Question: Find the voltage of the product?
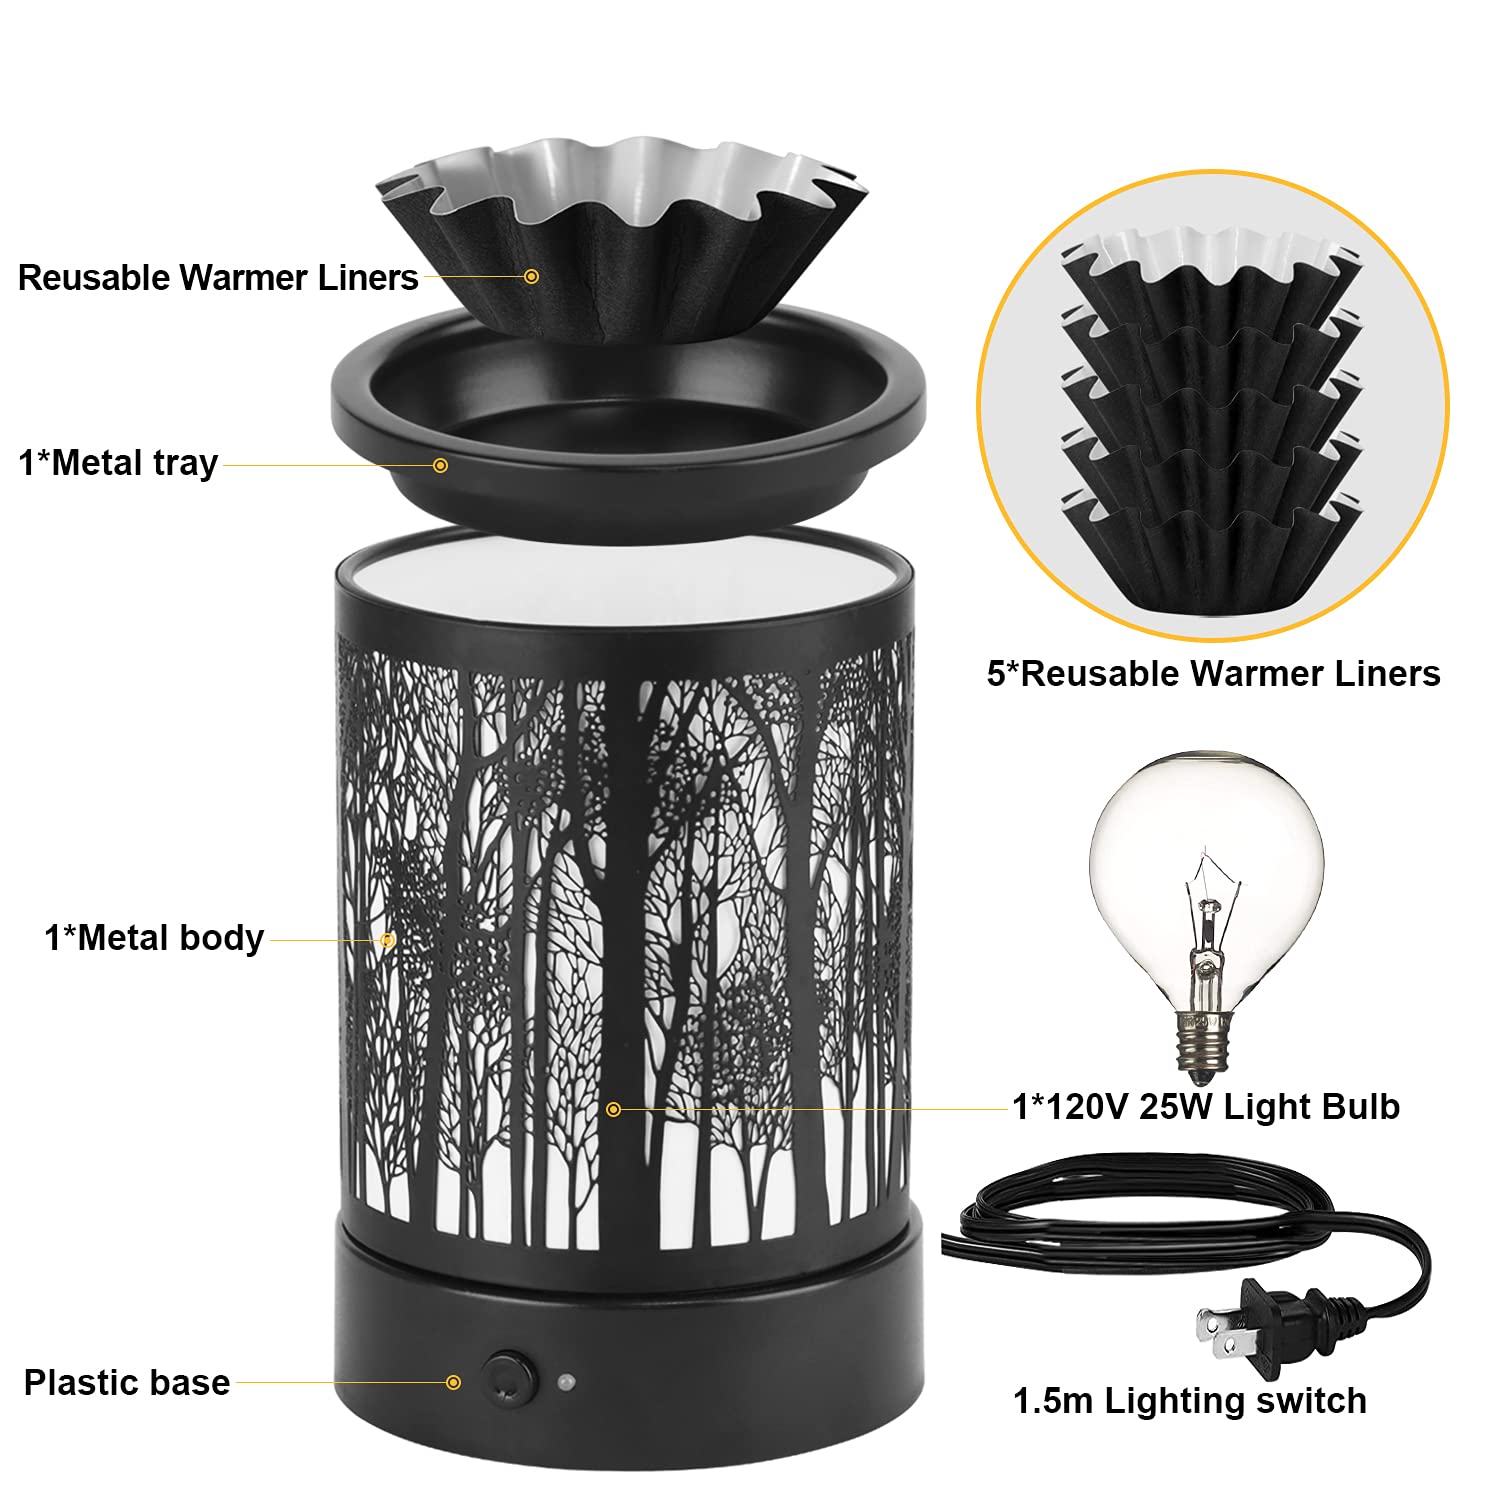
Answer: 120.0 volt